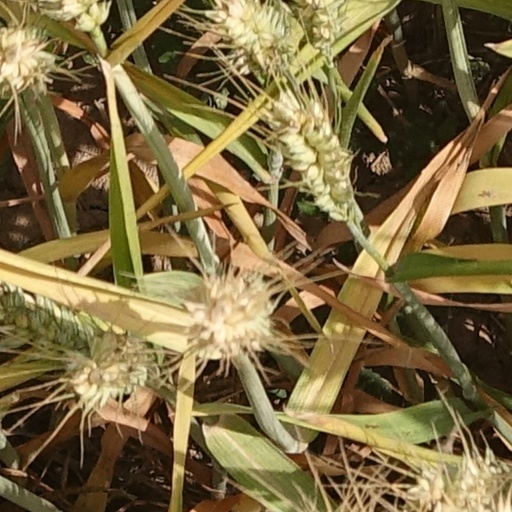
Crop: wheat